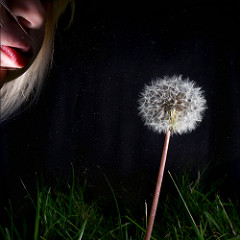
Flower: dandelion